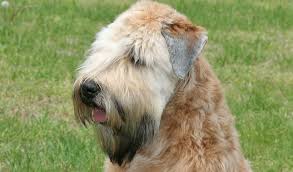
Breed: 235-n000090-soft_coated_wheaten_terrier